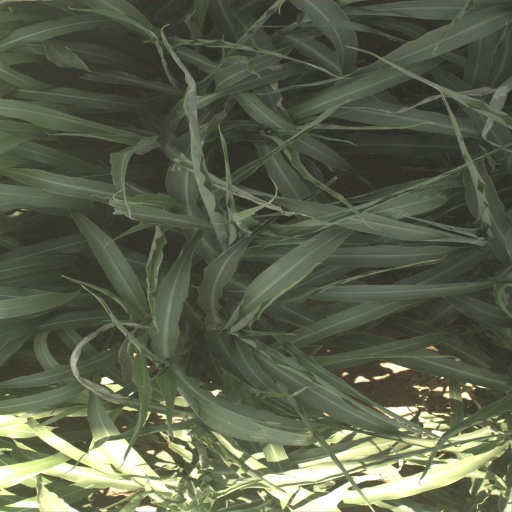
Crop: sorghum